Manuel Córdova-Rios

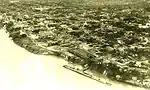
Iquitos on the Amazon,first decade of 20th century

Until the age of twelve Manuel Córdova-Ríos attended schools in Iquitos his birthplace. The major Peruvian city on the Amazon, it then had perhaps 40,000 inhabitants. His Uru mother came from Moyobamba, a town west of Iquitos in the Andes foothills between the Río Marañón and Río Huallaga. His father worked in the surrounding forest as a tapper or cutter of wild rubber trees. His origins lay near Arequipa (a provincial capital near the ocean and far to the south).